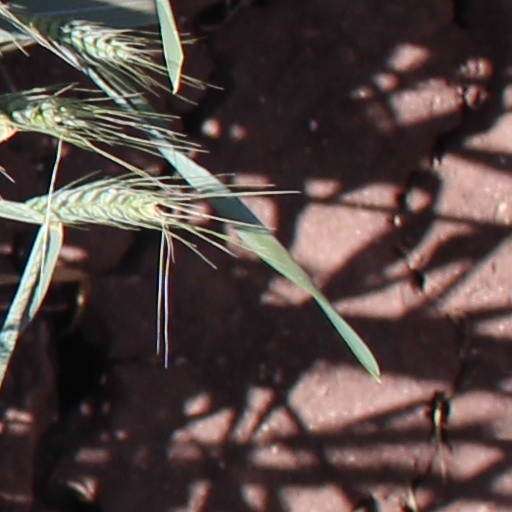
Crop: wheat